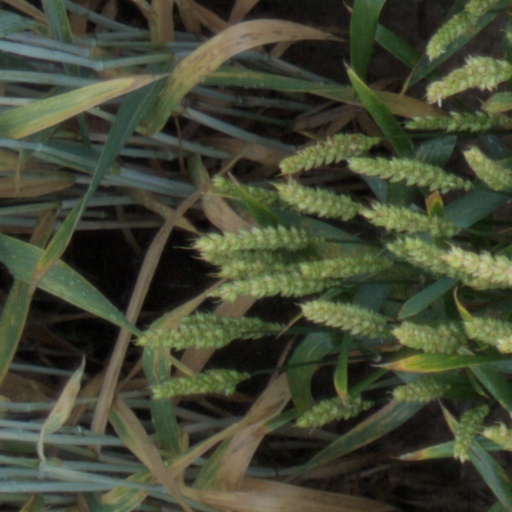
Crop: wheat